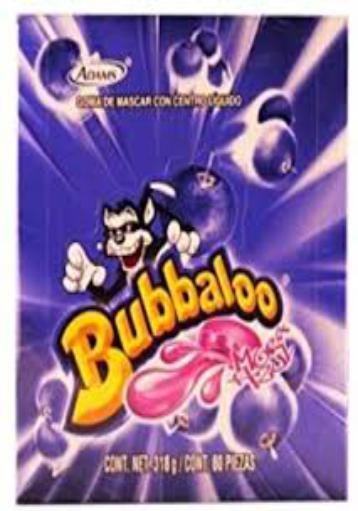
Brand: Bubbaloo
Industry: Food